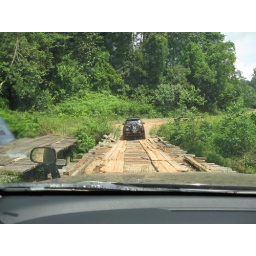
Crossing over fragile wooden bridge (1 car at a time)